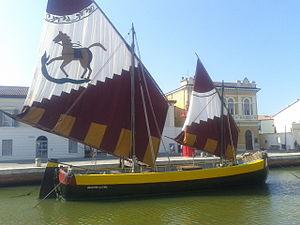
Ce glossaire maritime liste les principaux termes techniques utilisés par le monde maritime et les marins.
Cette page liste des types de bateaux avec un classement par ordre alphabétique. Dans la mesure du possible, les éléments sont illustrés avec une image représentative. Par ailleurs, les bateaux n'ayant pas encore d'article sur l'encyclopédie sont décrits succinctement. Les navires individuels sont classés dans la catégorie Nom de bateau.
Le bragozzo est un type de bateau de pêche à voile datant du 19ᵉ siècle dans la lagune de Venise en Italie.